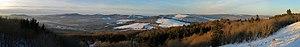
La Rhön est un massif montagneux d'Allemagne d'altitude moyenne partagé entre l’est du land de la Hesse, le nord de la Bavière et le sud-ouest de la Thuringe. Elle atteint une altitude de 950 mètres au sommet appelé Wasserkuppe en Hesse et de 927 mètres au Kreuzberg en Bavière.